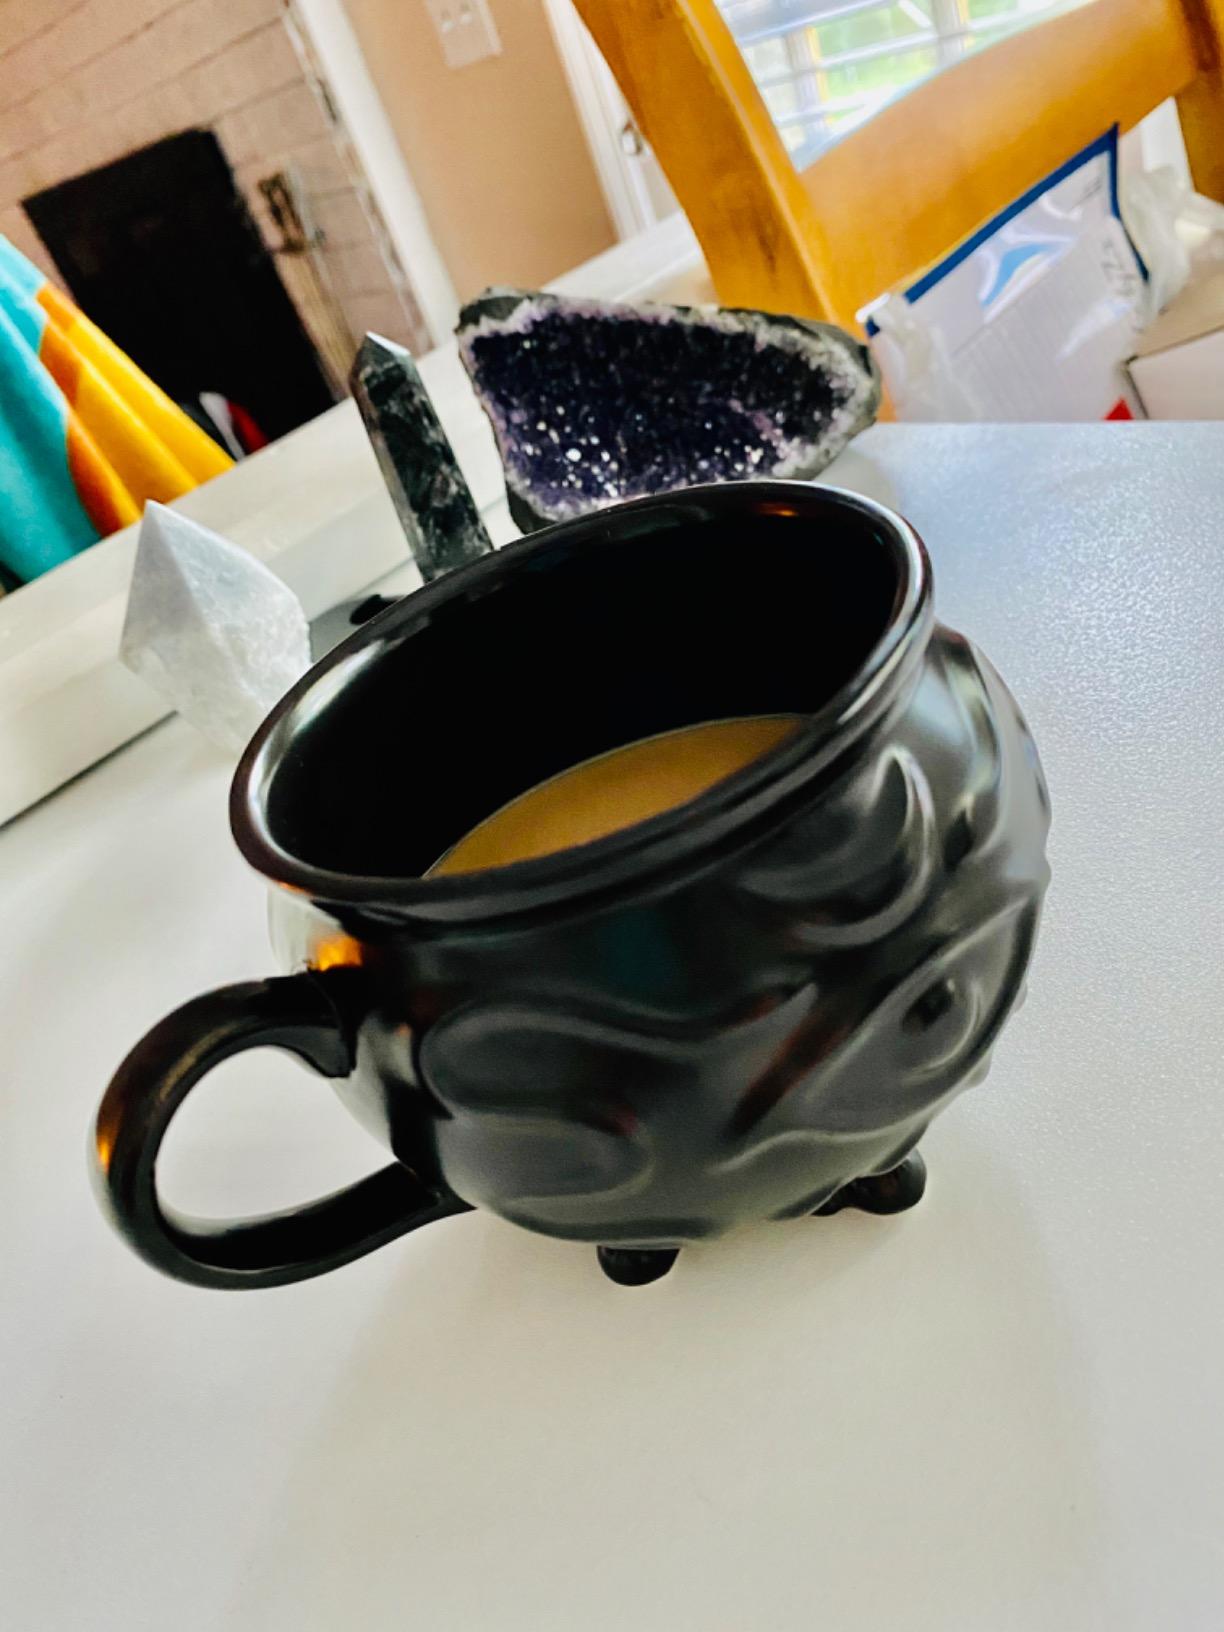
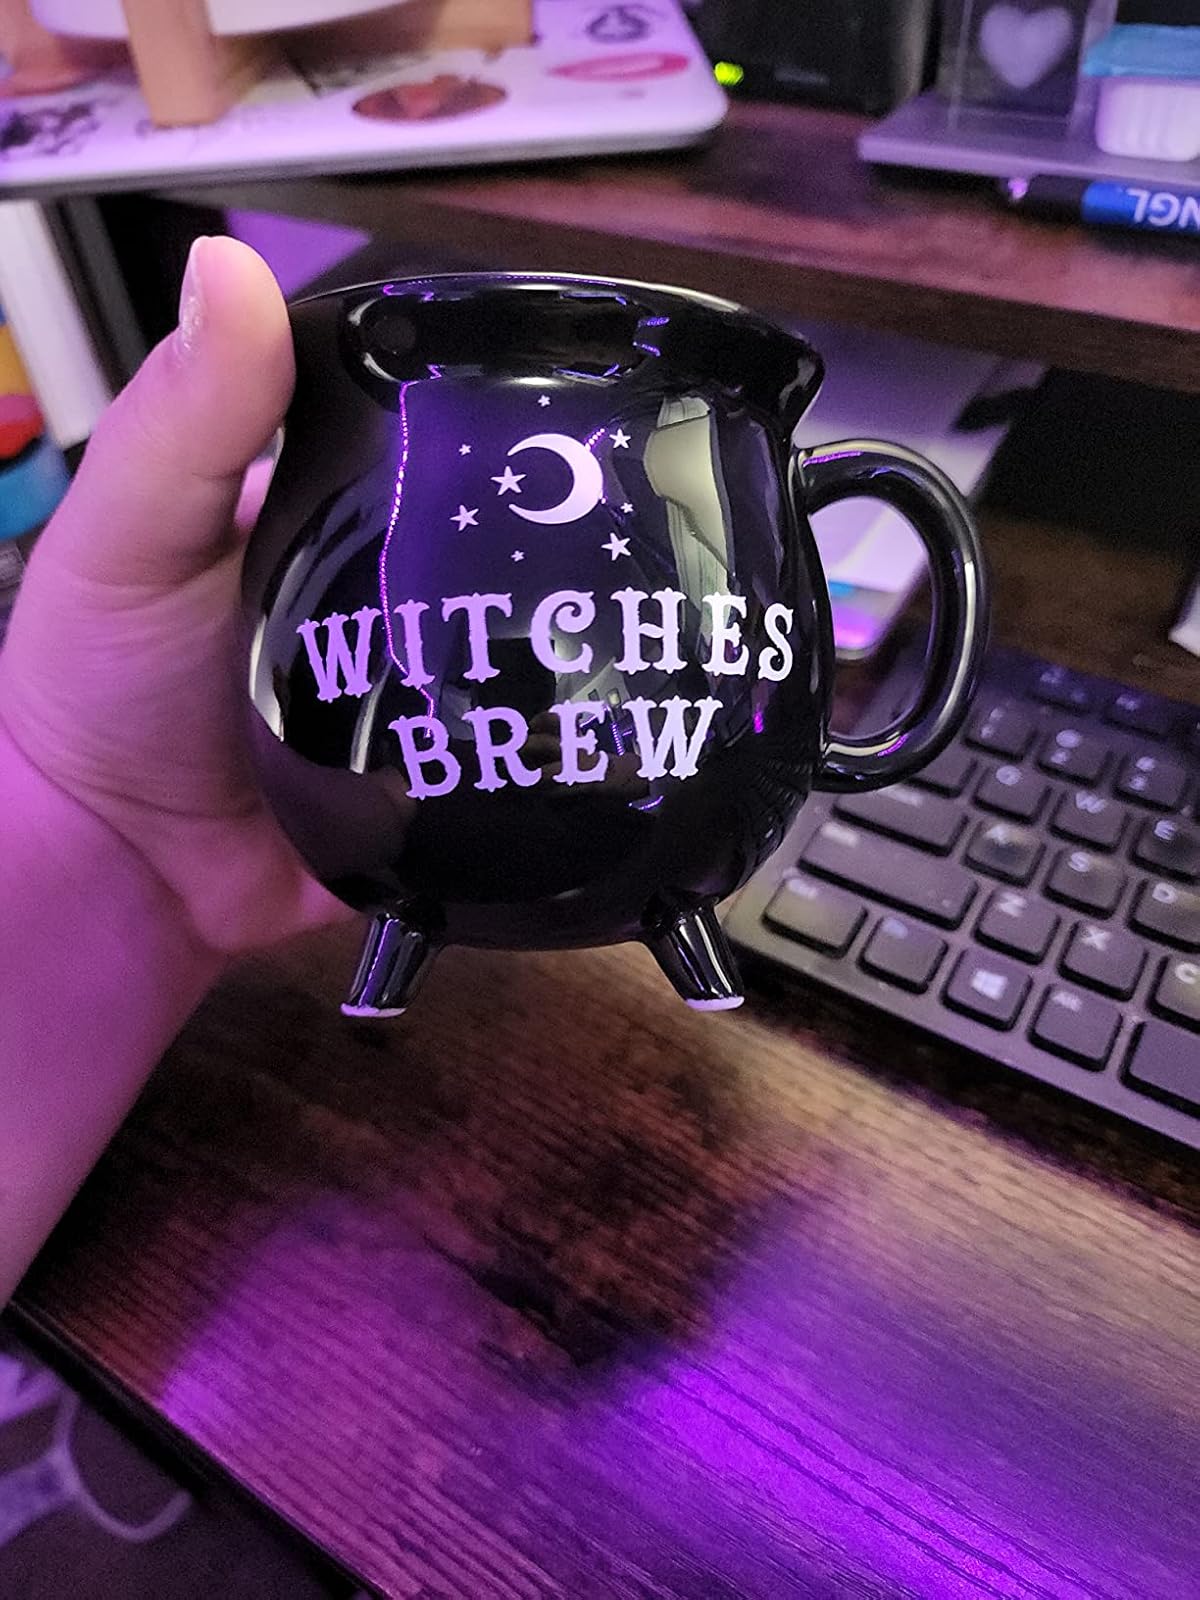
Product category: items_mug
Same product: no